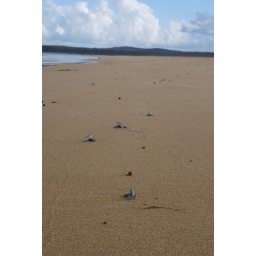
A bit of a different feel for the blue bottles with a cloud that I just love in the back ground!